Albert Schweitzer

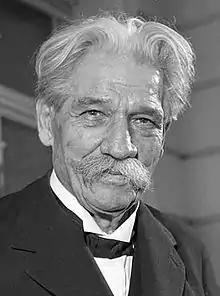
Schweitzer in 1955

In 1899, Schweitzer became a deacon at the church of Saint Nicholas in Strasbourg. In 1900, with the completion of his licentiate in theology, he was ordained as curate, and that year he witnessed the Oberammergau Passion Play. In the following year, he became provisional Principal of the Theological College of Saint Thomas, from which he had just graduated, and in 1903 his appointment was made permanent.